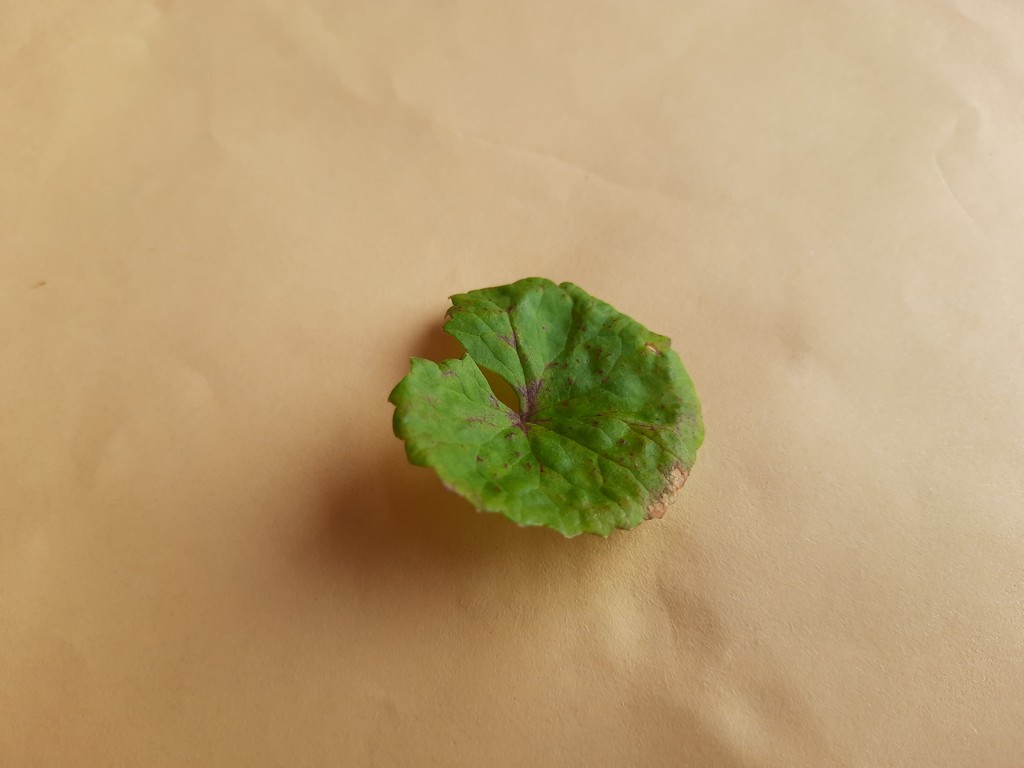
Label: Unhealthy